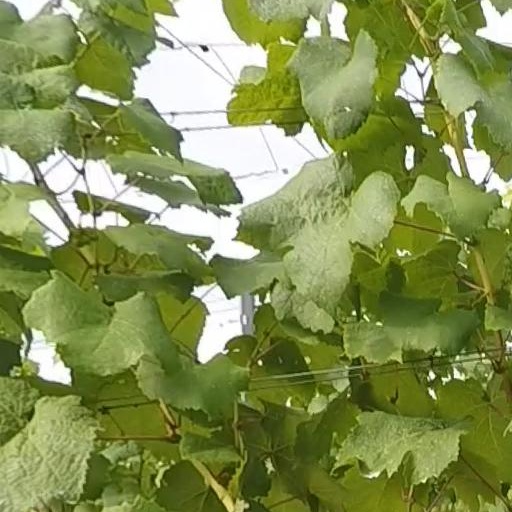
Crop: grape